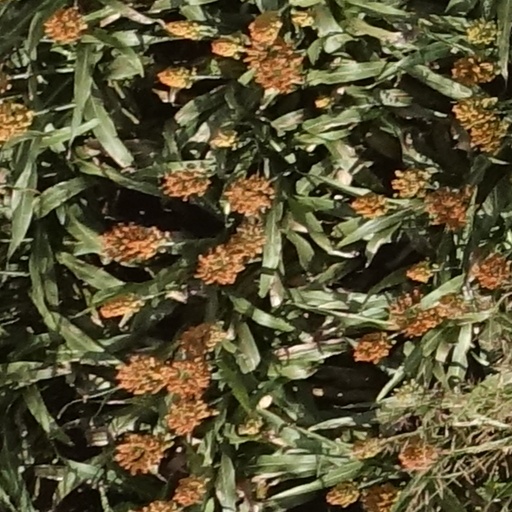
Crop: sorghum